David Rotenberg (author)

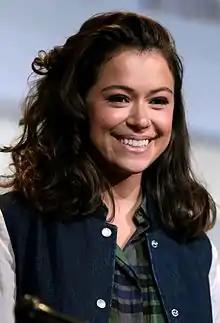
Tatiana Maslany

In 2000, David Rotenberg, along with David Julian Hirsh and entertainment lawyer Michael Levine, proposed a high-level actor training program to the Canadian Film Centre. Eight years later, the CFC launched a new actor's conservatory and an international co-production training program.